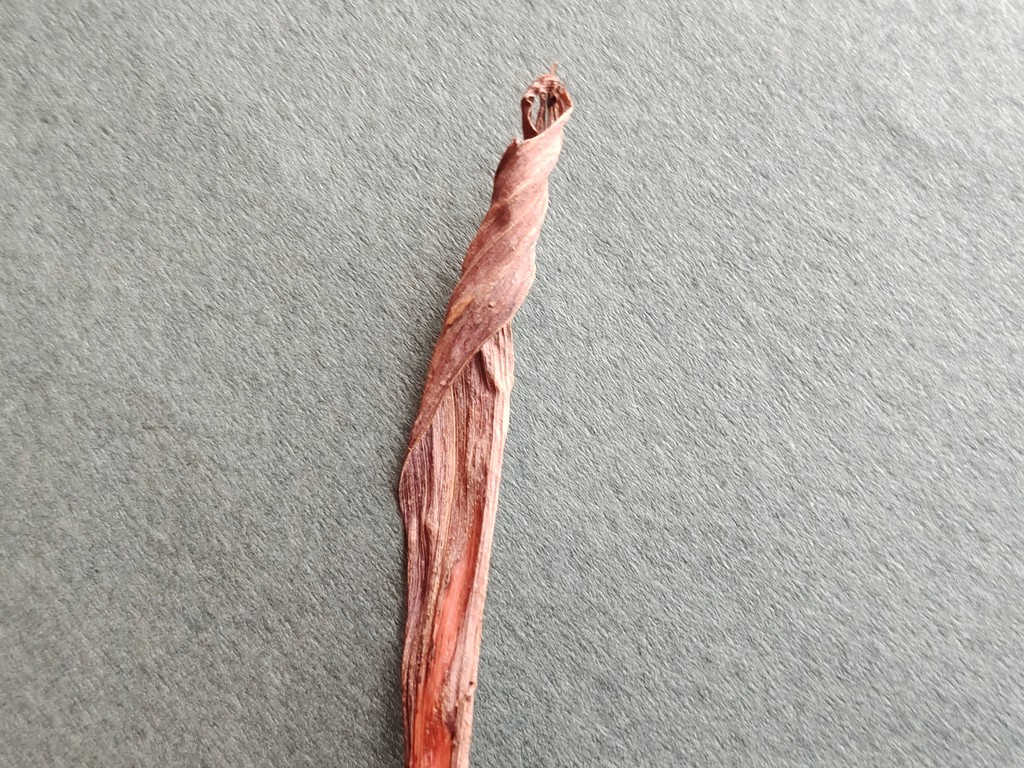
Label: Dried